Tatuus FA010

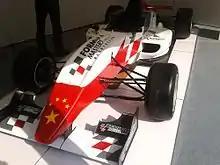
2013 Formula Masters China tatuus chassis

The Tatuus FA010 is an open-wheel race car, designed, developed, and built by Italian chassis manufacturer Tatuus, for the Formula Abarth series, and later the Formula Masters China series, between 2010 and 2011.